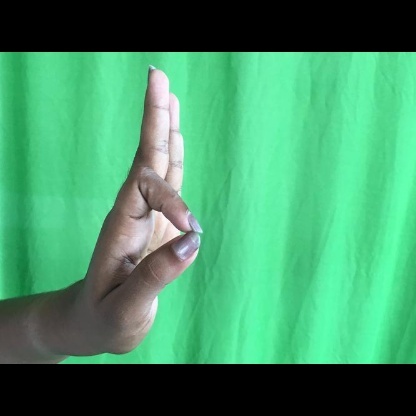
Mudra: Aralam